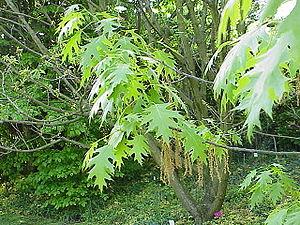
Cette liste des arbres officiels des États-Unis reprend tous les arbres officiels des différents États ainsi que ceux des possessions américaines.
Le chêne écarlate est une espèce de chênes présente au nord-est des États-Unis et au Canada.